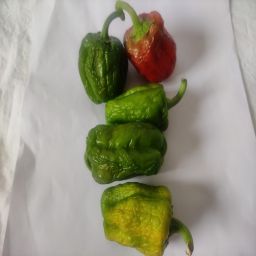
Crop: Bell Pepper
Quality: Old